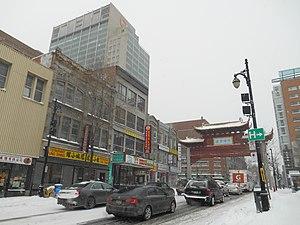
Boulevard Saint-Laurent, Montréal
"Le boulevard Saint-Laurent, aussi connu sous le nom de « la Main » qui est l'abréviation de ""Main Street"" en anglais, est une importante voie de Montréal.